Oklahoma Sooners

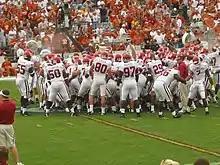
The Oklahoma squad in a pregame huddle, 2006

Individual success is also a major part of Oklahoma football; seven Heisman Trophy winners (Billy Vessels, Steve Owens, Billy Sims, Jason White, Sam Bradford, Baker Mayfield, and Kyler Murray) are surrounded by many other award winners, including NFL MVP Award winner Adrian Peterson, Joe Washington, Brian Bosworth, Tony Casillas, Greg Pruitt, Josh Heupel, Jerry Tubbs, Rocky Calmus, Granville Liggins, Teddy Lehman, Lee Roy Selmon, Roy Williams, Tommy McDonald, Mark Clayton, Tommie Harris, J. C. Watts, Keith Jackson, and Jammal Brown. More than a dozen Sooner players have been inducted into the College Football Hall of Fame. Oklahoma has more Butkus award winners than any other school.